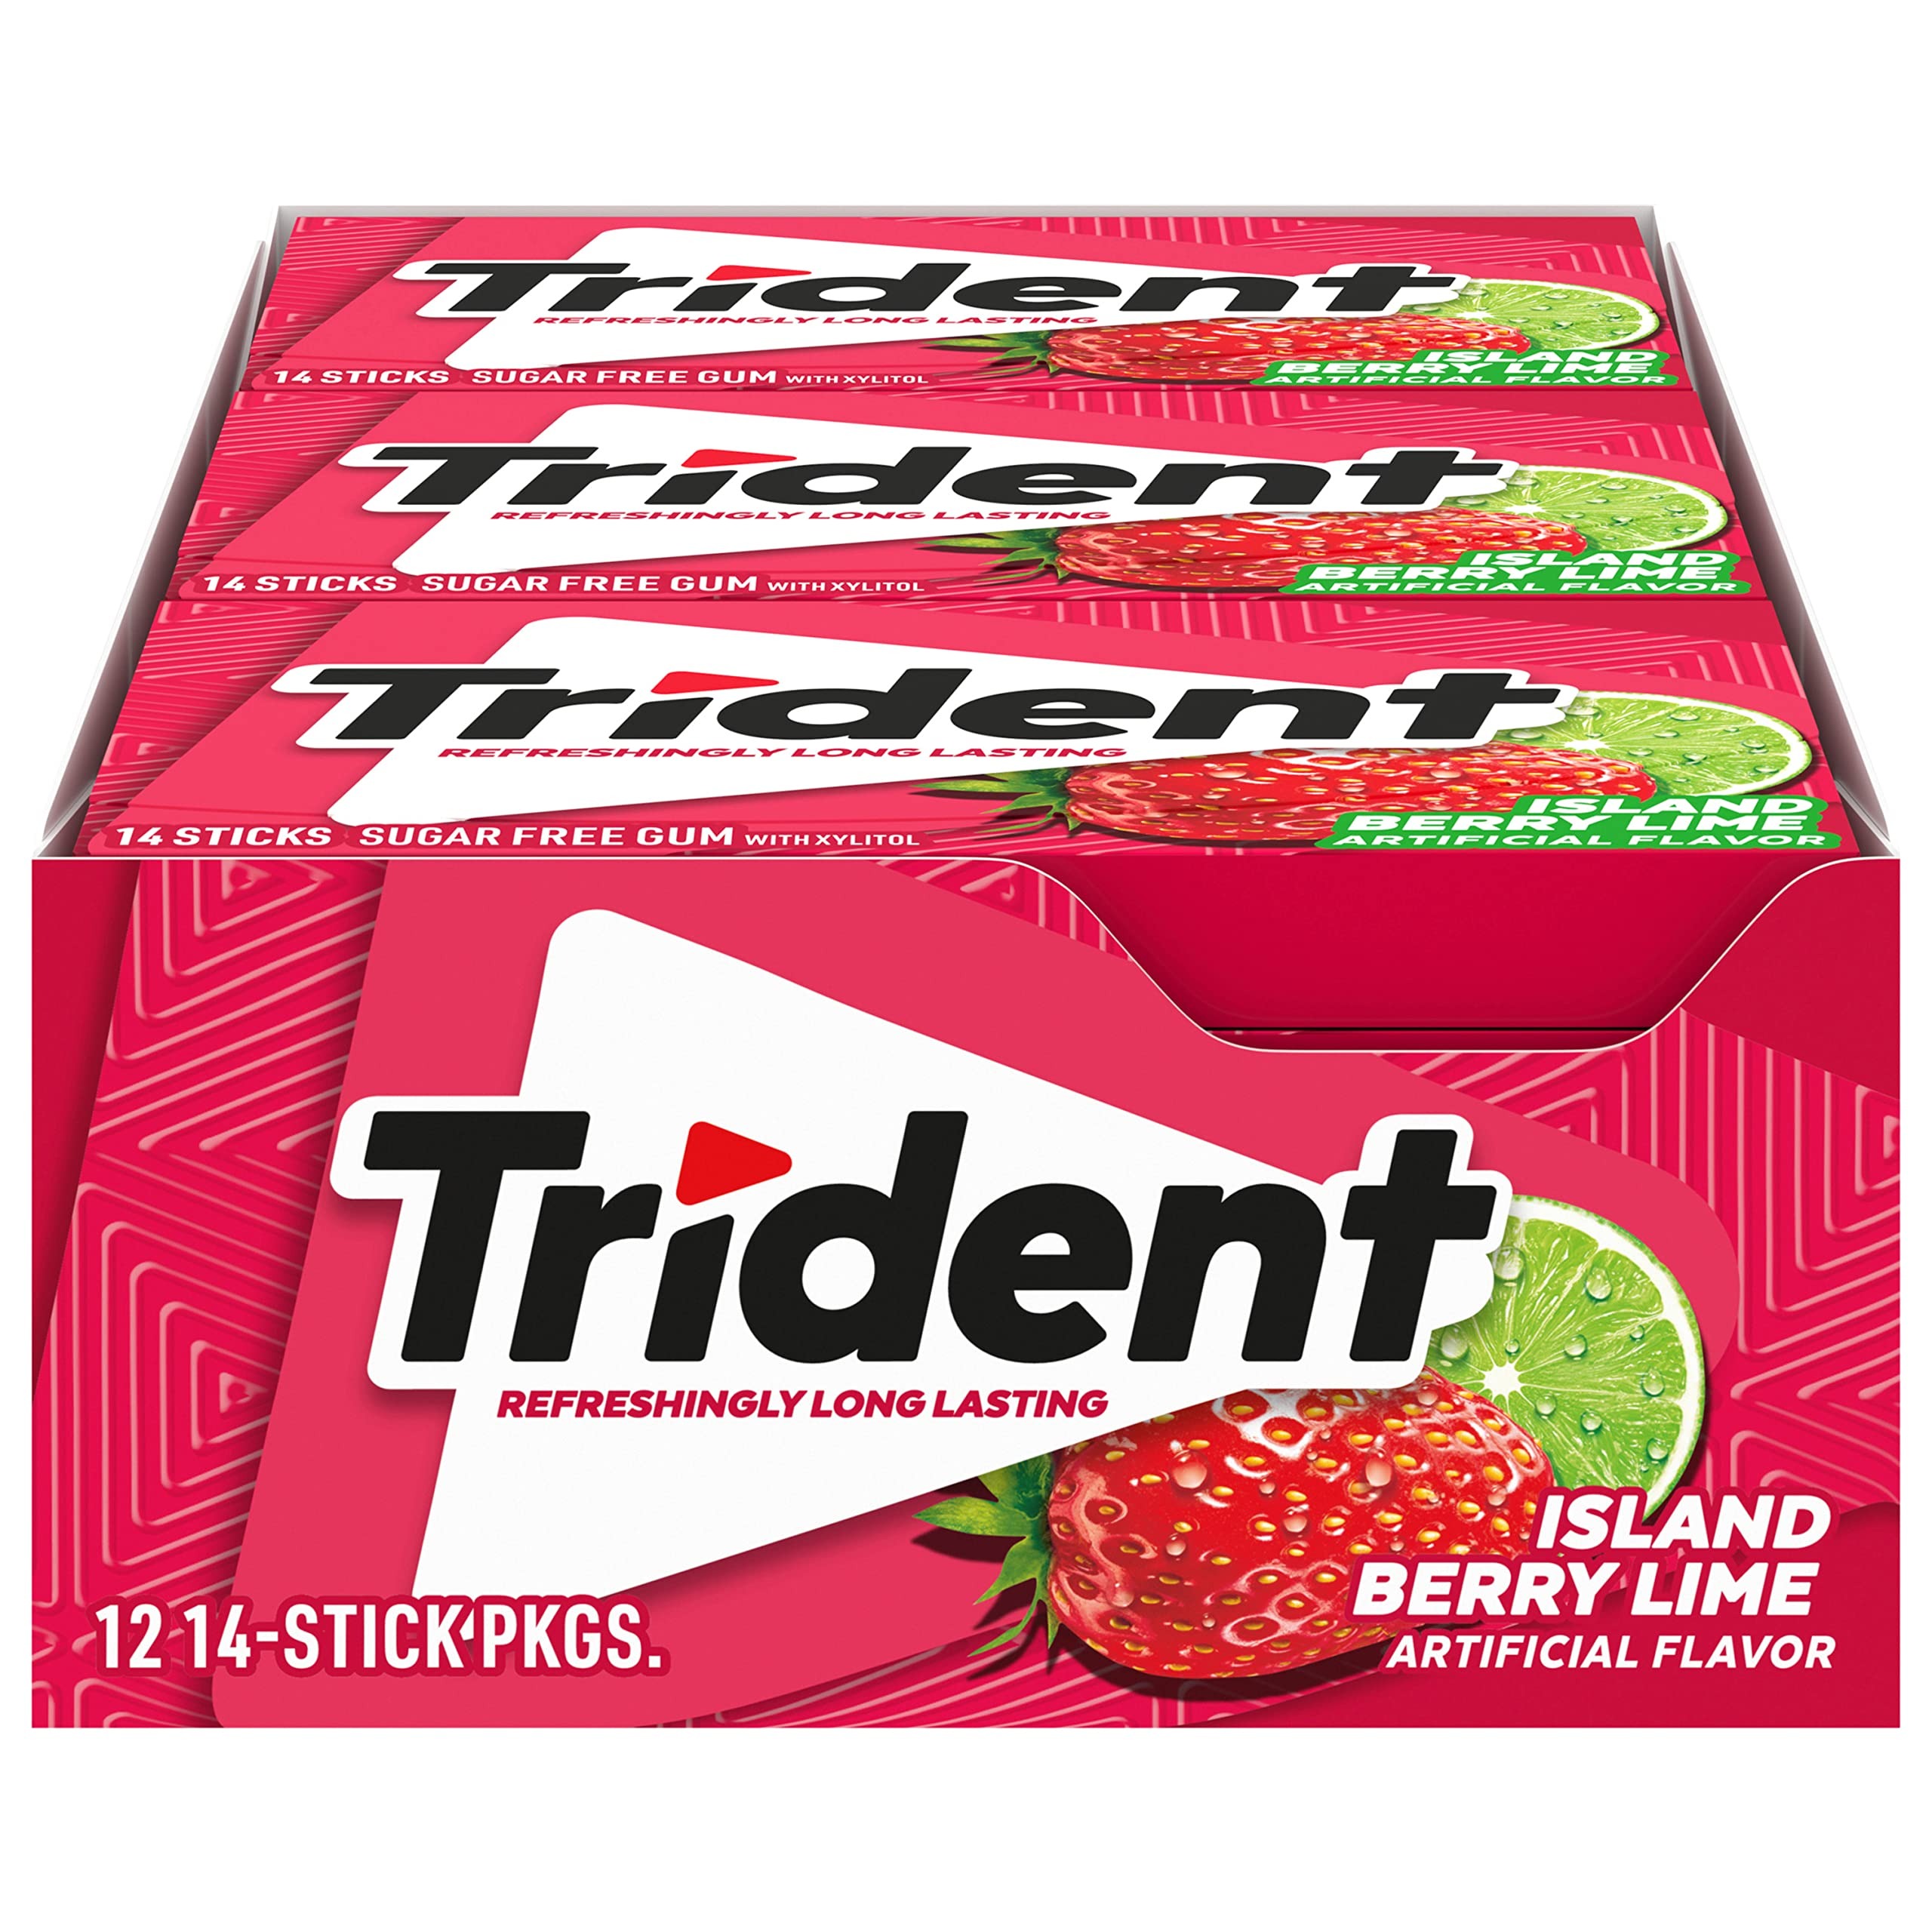
Item Name: Trident Island Berry Lime Sugar Free Gum, 12 Packs of 14 Pieces (168 Total Pieces)
Bullet Point 1: Twelve packs with 14 pieces each, 168 total pieces, of Trident Island Berry Lime Sugar Free Gum (packaging may vary)
Bullet Point 2: Tangy, berry flavored sugar free chewing gum
Bullet Point 3: Sugar free packs of gum help clean and protect teeth while providing fresh breath
Bullet Point 4: Sugarless berry gum made with xylitol
Bullet Point 5: Chewing Trident gum after eating and drinking cleans and protects teeth
Value: 12.0
Unit: Count

Price: 16.99